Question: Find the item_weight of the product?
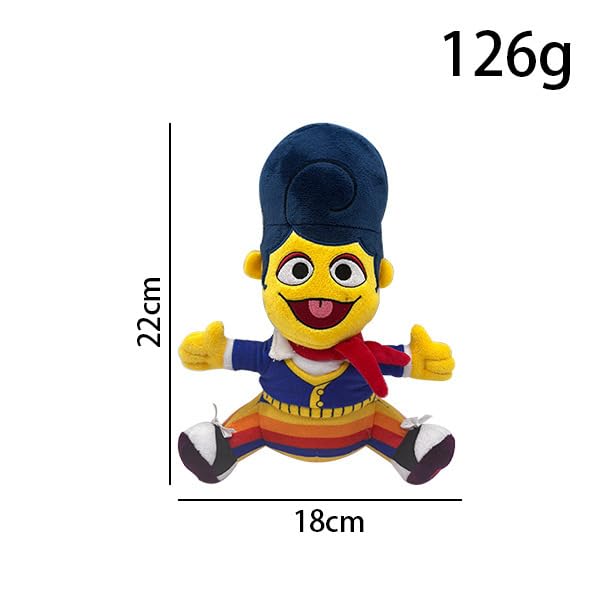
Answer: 126.0 gram